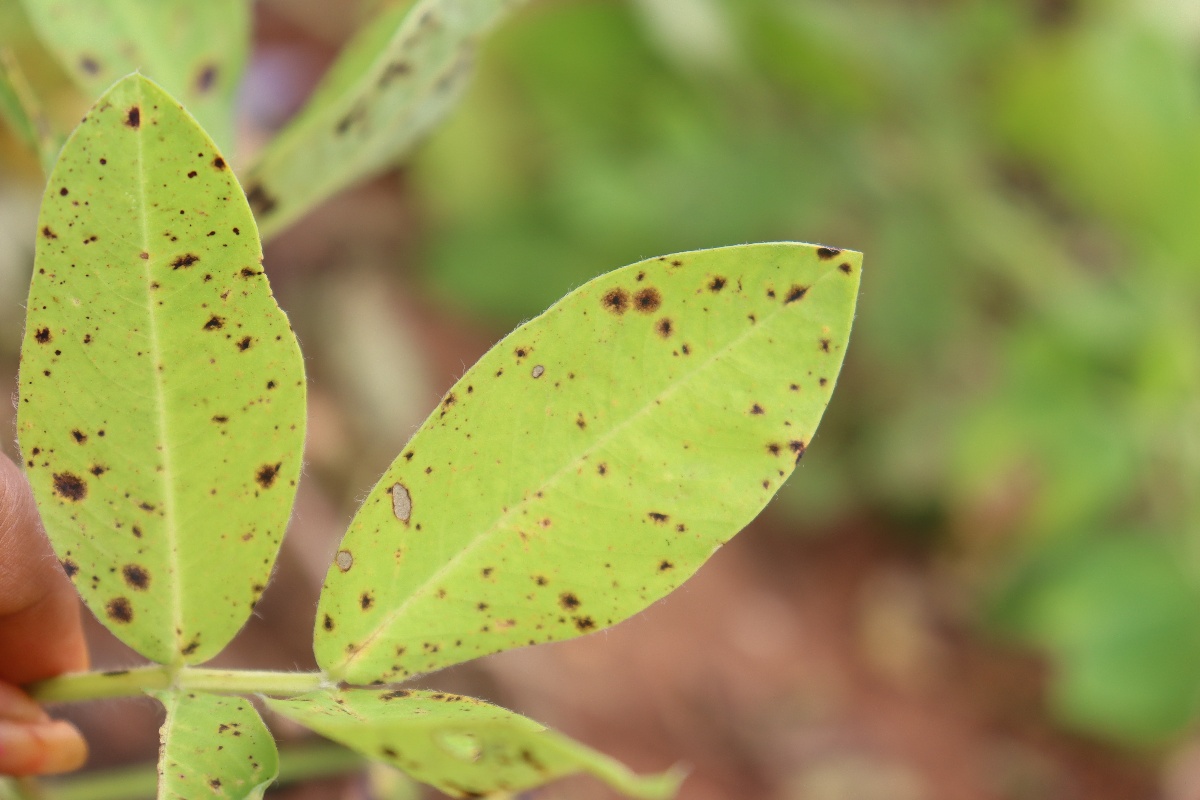
Label: late leaf spot